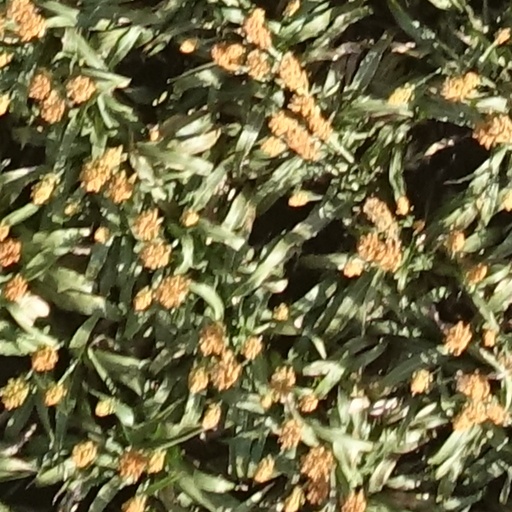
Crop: sorghum